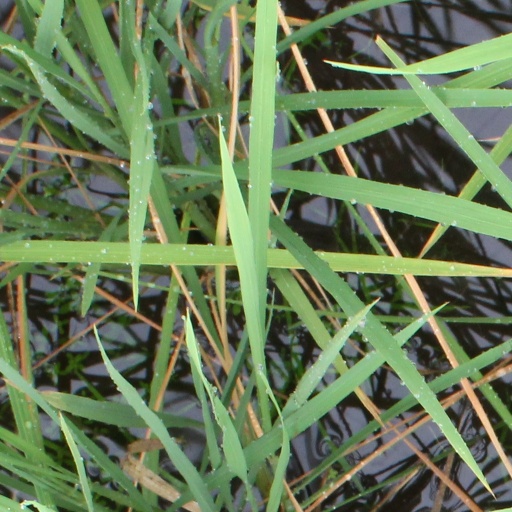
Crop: rice